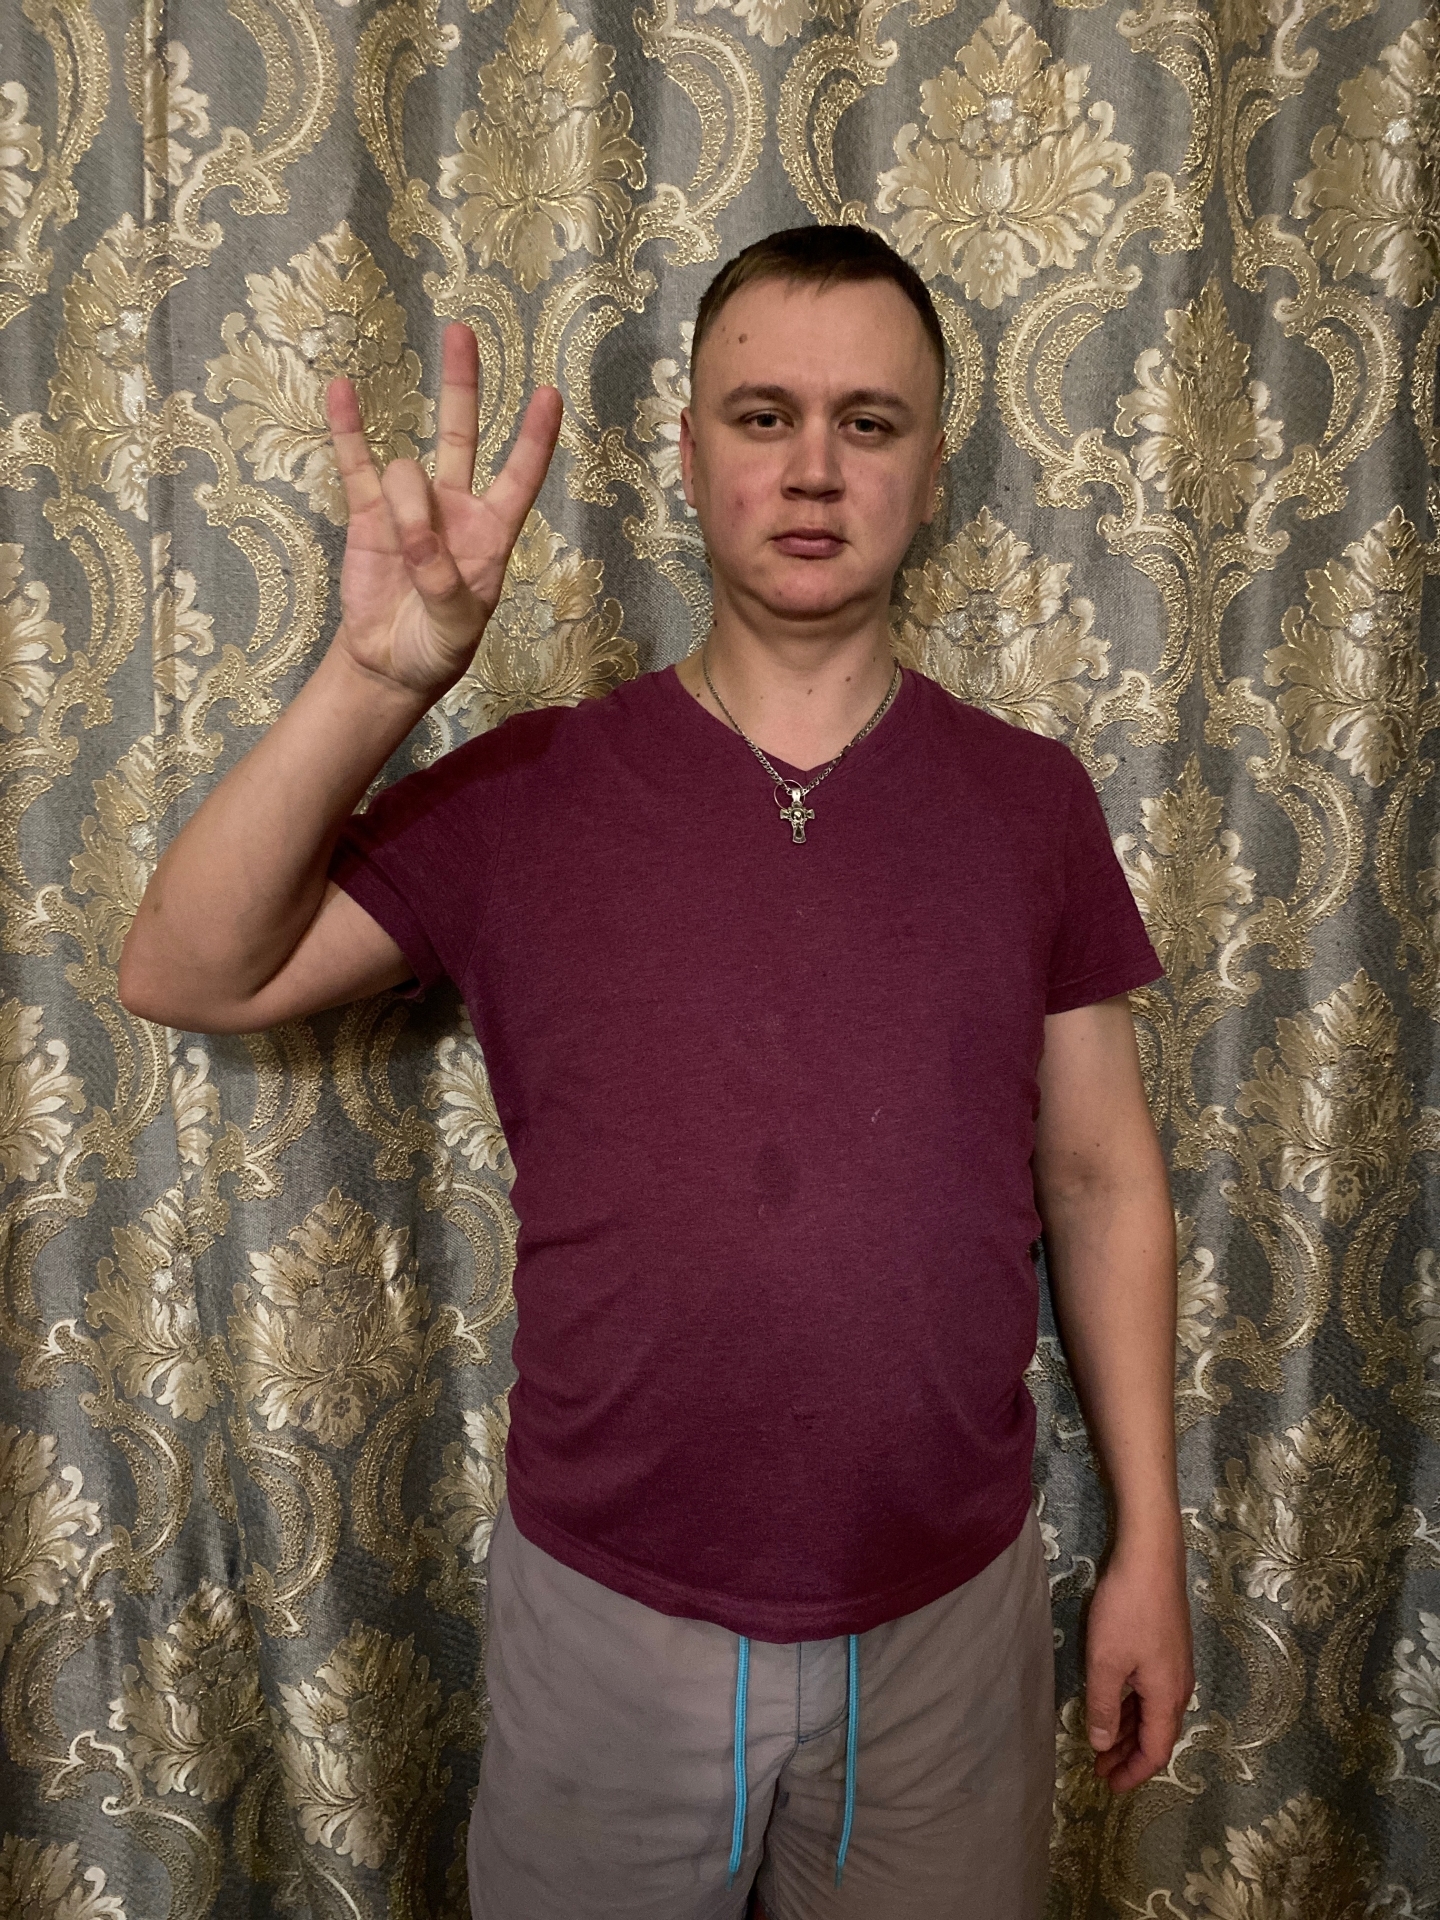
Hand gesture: three3